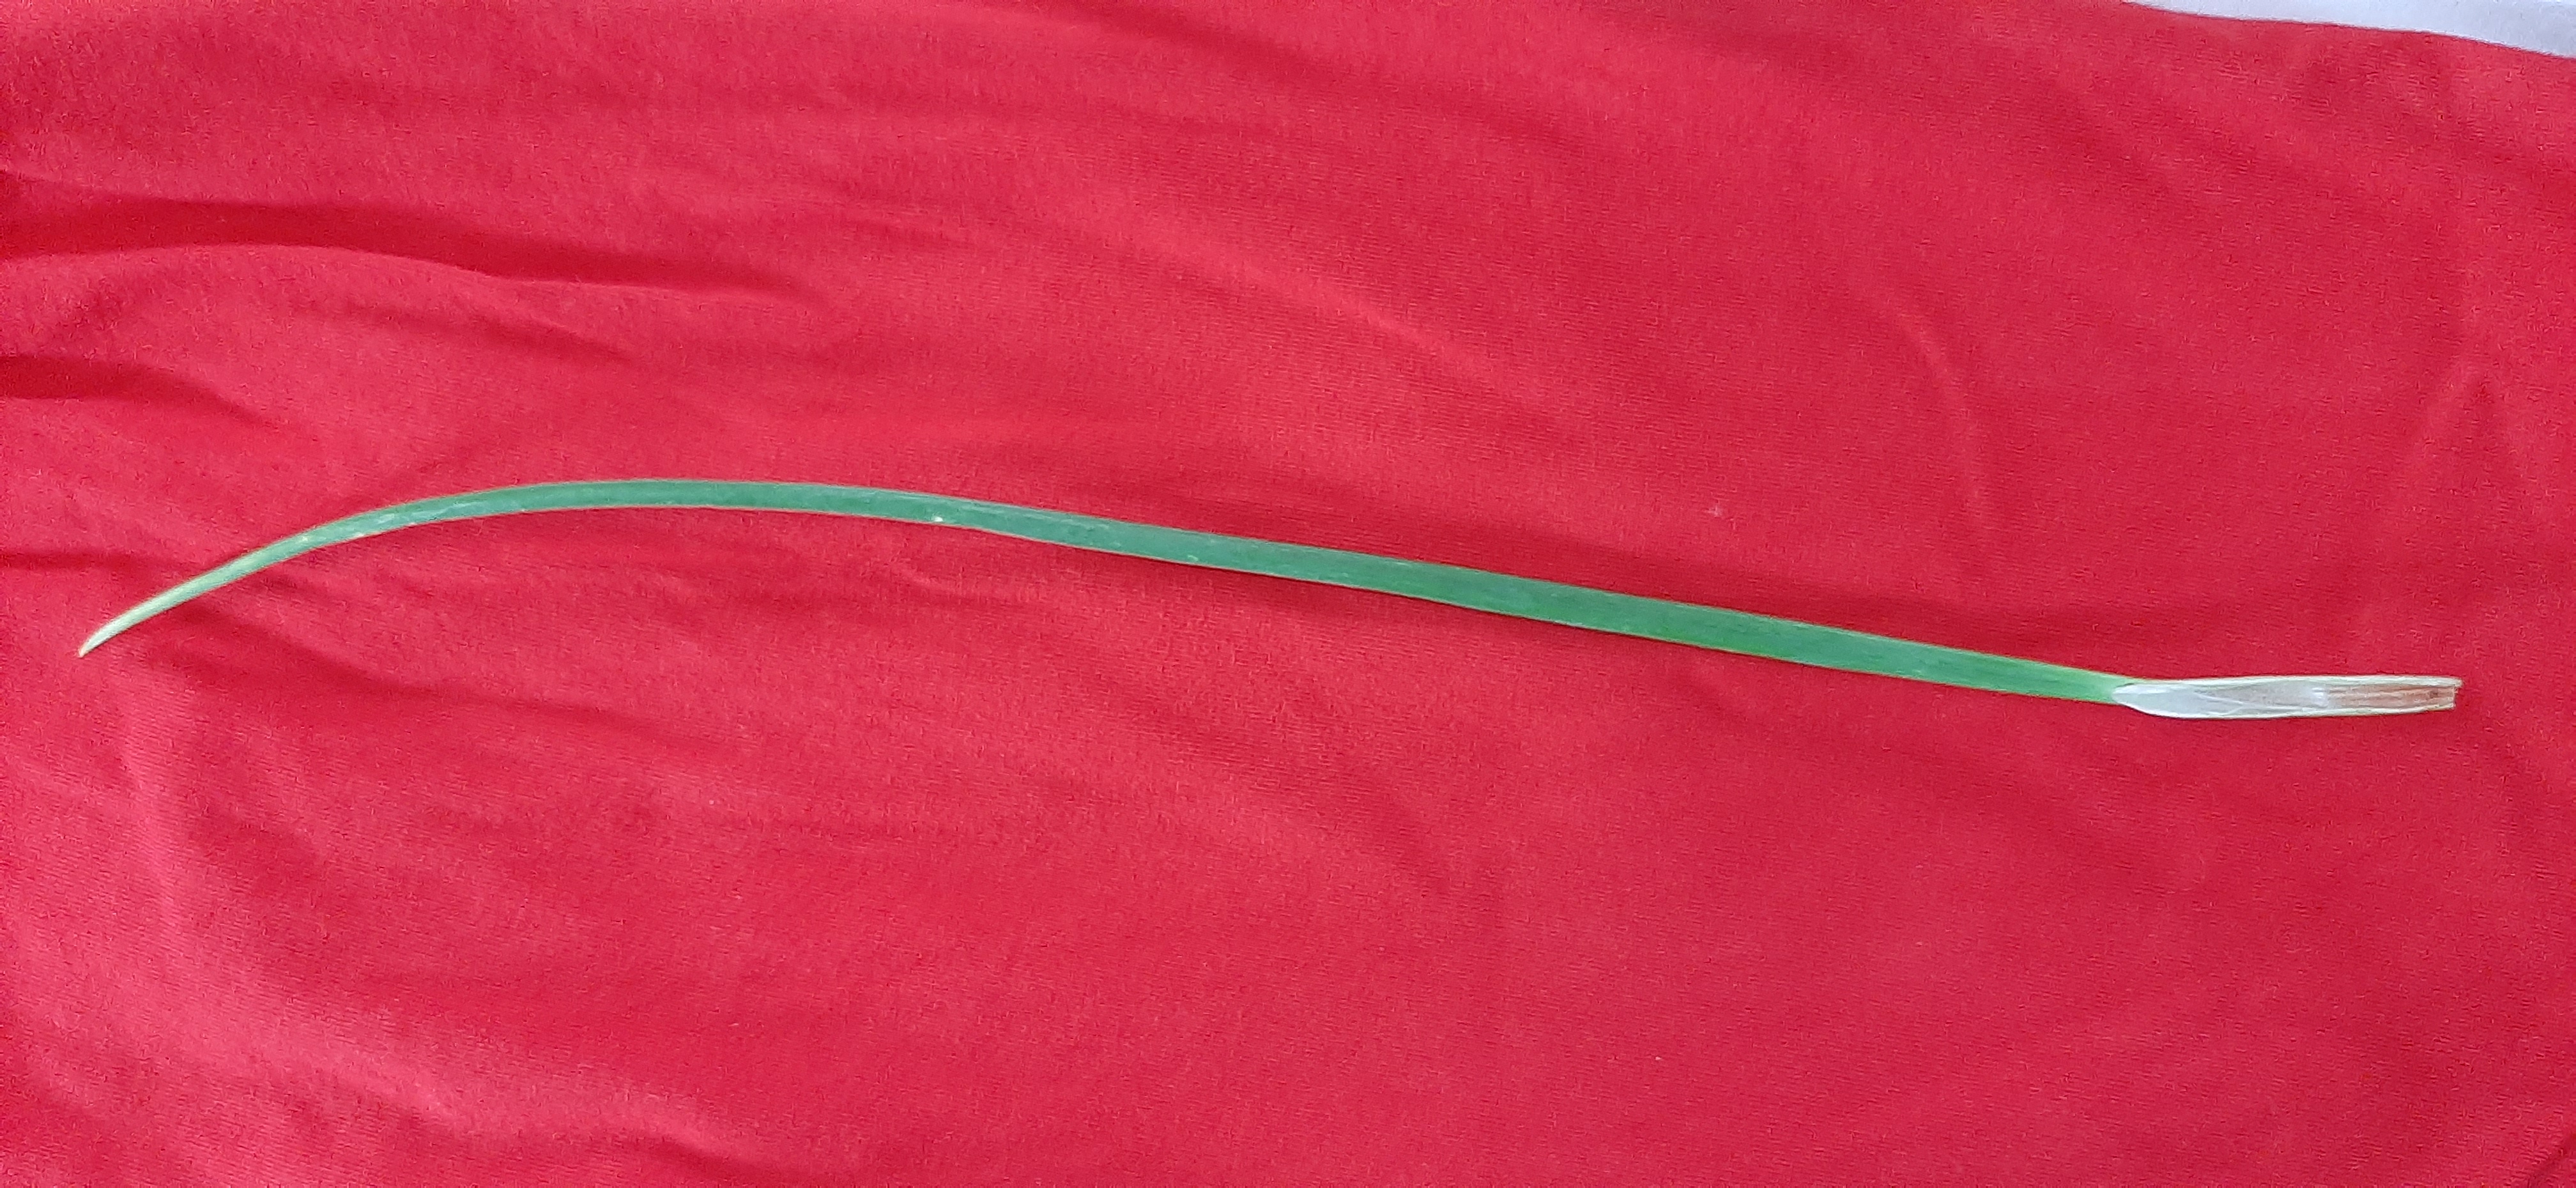
Plant: Onion